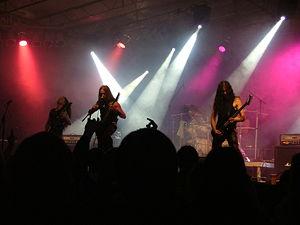
Belphegor est un groupe de black et death metal autrichien, originaire de Salzbourg. La musique de Belphegor est un black/death metal rapide et puissant. Les paroles ainsi que leurs pochettes d'albums sont extrêmement provocantes envers le christianisme.